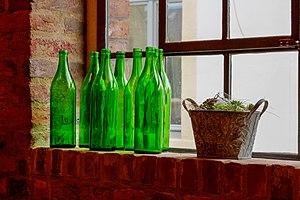
Bouteilles de la vieille distillerie de Löhning, Dülmen, Rhénanie du Nord-Westphalie, Allemagne Polski: Butelki na parapecie okna na klatce schodowej w zabytkowej destylarni Löhning w Dülmen, w Nadrenii Północnej-Westfalii, w Niemczech. Português: Garrafas no peitoril de uma janela da antiga destilaria Löhning em Dülmen, Renânia do Norte-Vestfália, Alemanha. Українська: Пляшки всередині колишньої лікерної фабрики в місті Дюльмен, Північний Рейн-Вестфалія, Німеччина. This image shows a heritage building in Germany, located in the North Rhine-Westphalian city Dülmen